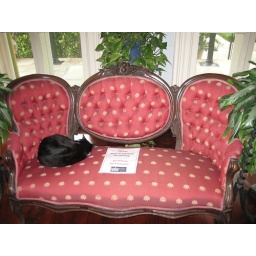
Cat on couch in Hemingway's house